Boeing F/A-18E/F Super Hornet

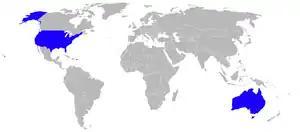
F/A-18E/F Super Hornet operators 2010

The order was controversial; Air Vice Marshal (retired) Peter Criss, said that he was "absolutely astounded" that $6 billion would be spent on an interim aircraft, and cited the US Senate Armed Services Committee, to the effect that the "excess power" of the Block I Super Hornet was inferior to that of the MiG-29 and Su-30, both of which were being operated by, or were on order for, air forces in South East Asia. Another former senior RAAF officer, Air Commodore (ret.) Ted Bushell stated that the F/A-18F could not perform the strategic deterrent/strike role of the F-111C and the latter could continue to operate until 2020 at least. On 31 December 2007, the new Australian Labor government announced a review of the RAAF's aircraft procurement plans citing suitability concerns, the lack of a proper review process, and beliefs that an interim fighter was not needed.